Commodity money

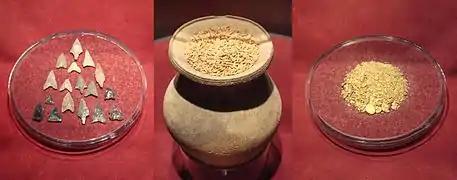
Japanese commodity money before the 8th century AD: arrowheads, rice grains and gold powder. This is the earliest form of Japanese currency.

Commodity money is money whose value comes from a commodity of which it is made. Commodity money consists of objects having value or use in themselves (intrinsic value) as well as their value in buying goods.